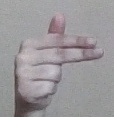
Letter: ghain